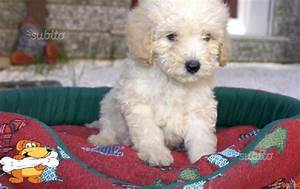
Label: dog